Chêne-Bourg railway station

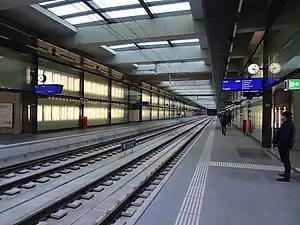
The station platforms in 2020

Chêne-Bourg railway station is a railway station in the municipality of Chêne-Bourg, in the Swiss canton of Geneva. It is an intermediate stop on the standard gauge CEVA orbital railway line of Swiss Federal Railways.